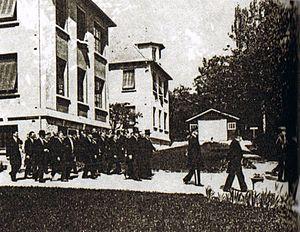
Visite présidentielle d'Albert Lebrun aux Salins de Bregille de Besançon, en 1933.
Les Salins de Bregille est un institut créé au lendemain de la Première Guerre mondiale par le chanoine Mourot pour accueillir les enfants orphelins ou victimes de la tuberculose. Après le recul de la maladie dans les années 1950, les salins furent un centre de soin général avant d'être dans les années 1990 jusqu'à aujourd'hui un lieu où plusieurs établissements accueillent enfants, adultes et séniors.